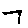
Label: 7